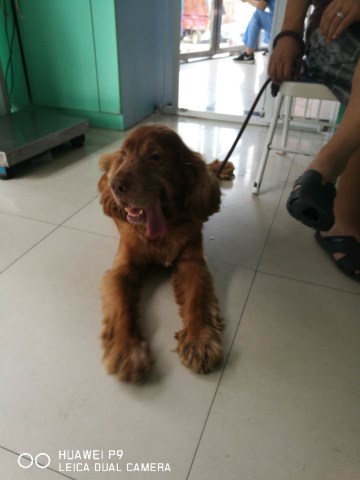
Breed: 286-n000111-cocker_spaniel